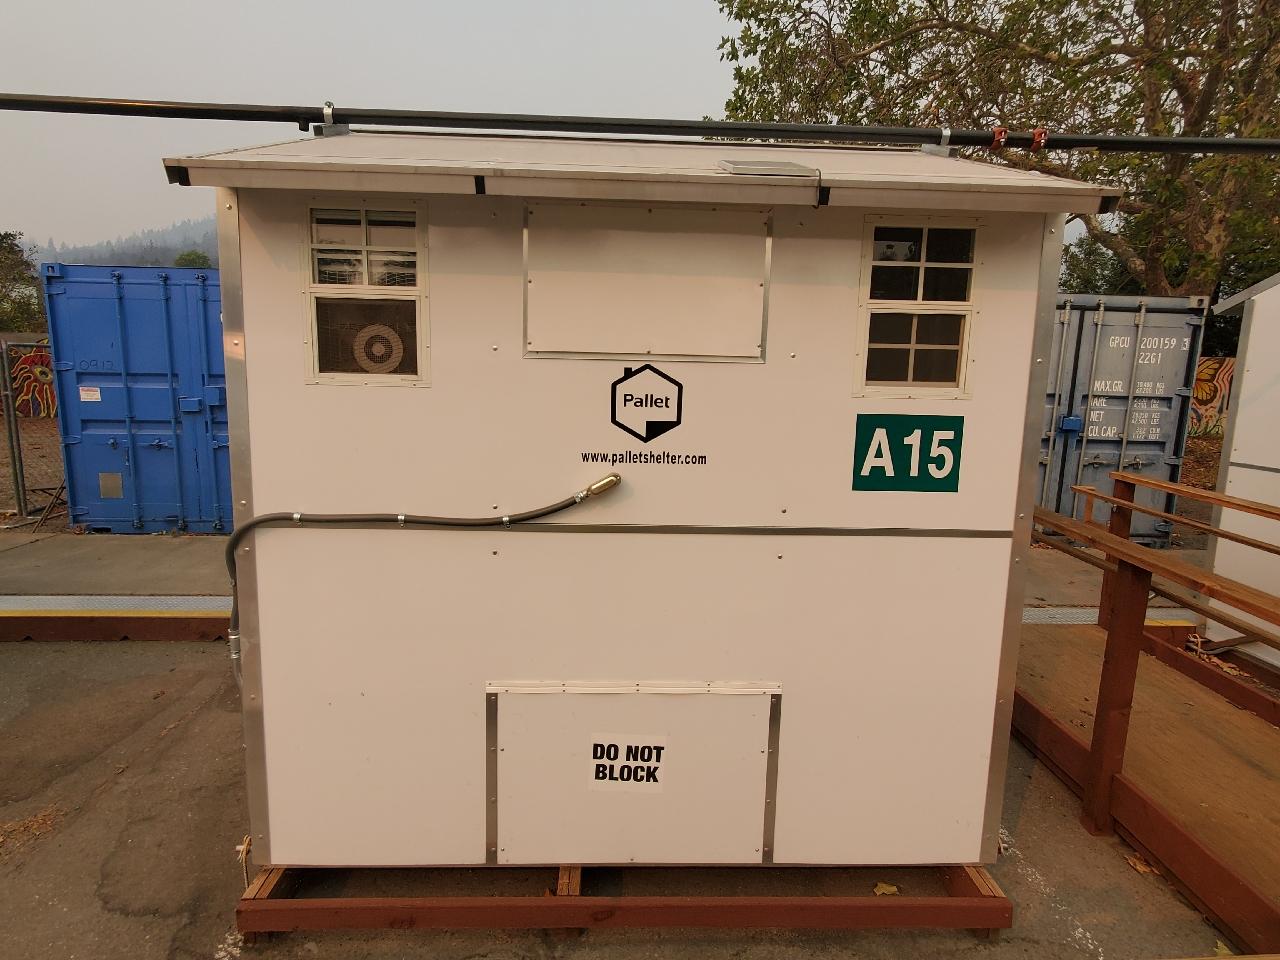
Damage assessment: no_damage